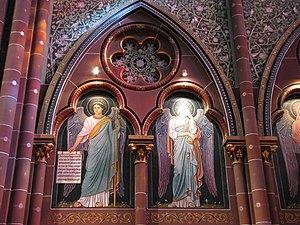
Alsace, Bas-Rhin, Chapelle du Prieuré des Carmélites du Sacré-Cœur de Marienthal (IA00062023).Fresques néo-gothiques.
Le Carmel de Marienthal est un couvent de moniales situé à Marienthal dans le département français du Bas-Rhin. Le carmel a été fondé en 1886 par Dominique Jenner à Marienthal dans la ville de Haguenau, en France. Aujourd'hui, il continue à abriter une communauté de Carmélites.
Joseph Asal est un peintre né en 1875 à Fribourg-en-Brisgau et mort en 1950 à Marienthal.